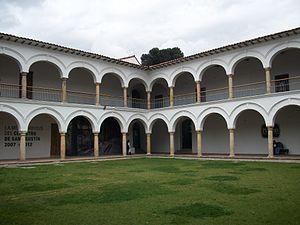
Cet article liste les monuments nationaux de Bogota, en Colombie. Au 25 septembre 2013,157 monuments nationaux y étaient recensés.
Cette page recense les principaux musées de Colombie.